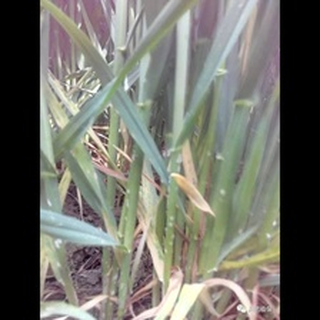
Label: wheat_mildew